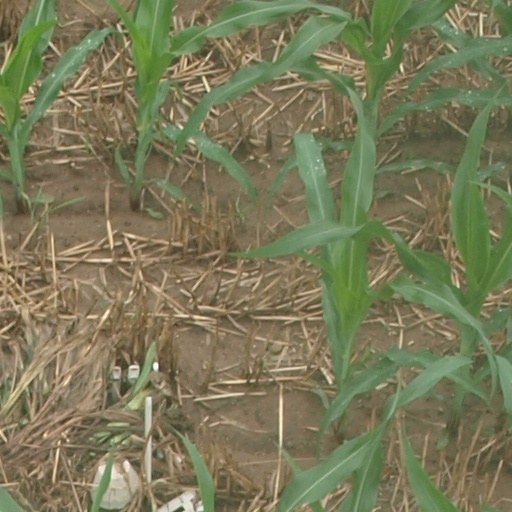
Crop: maize; corn